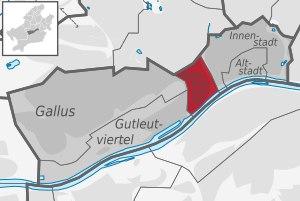
Francfort-Bahnhofsviertel est un quartier de Francfort-sur-le-Main en Allemagne.